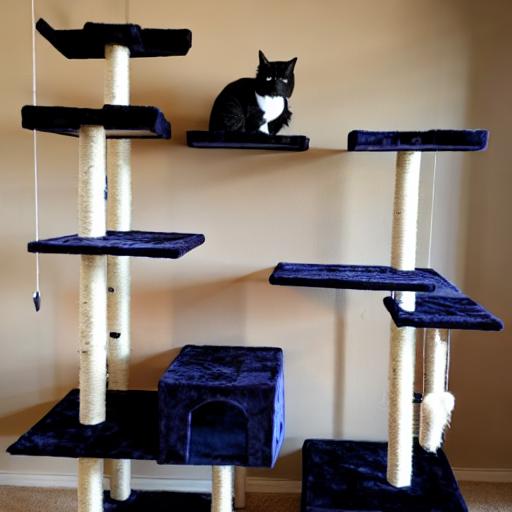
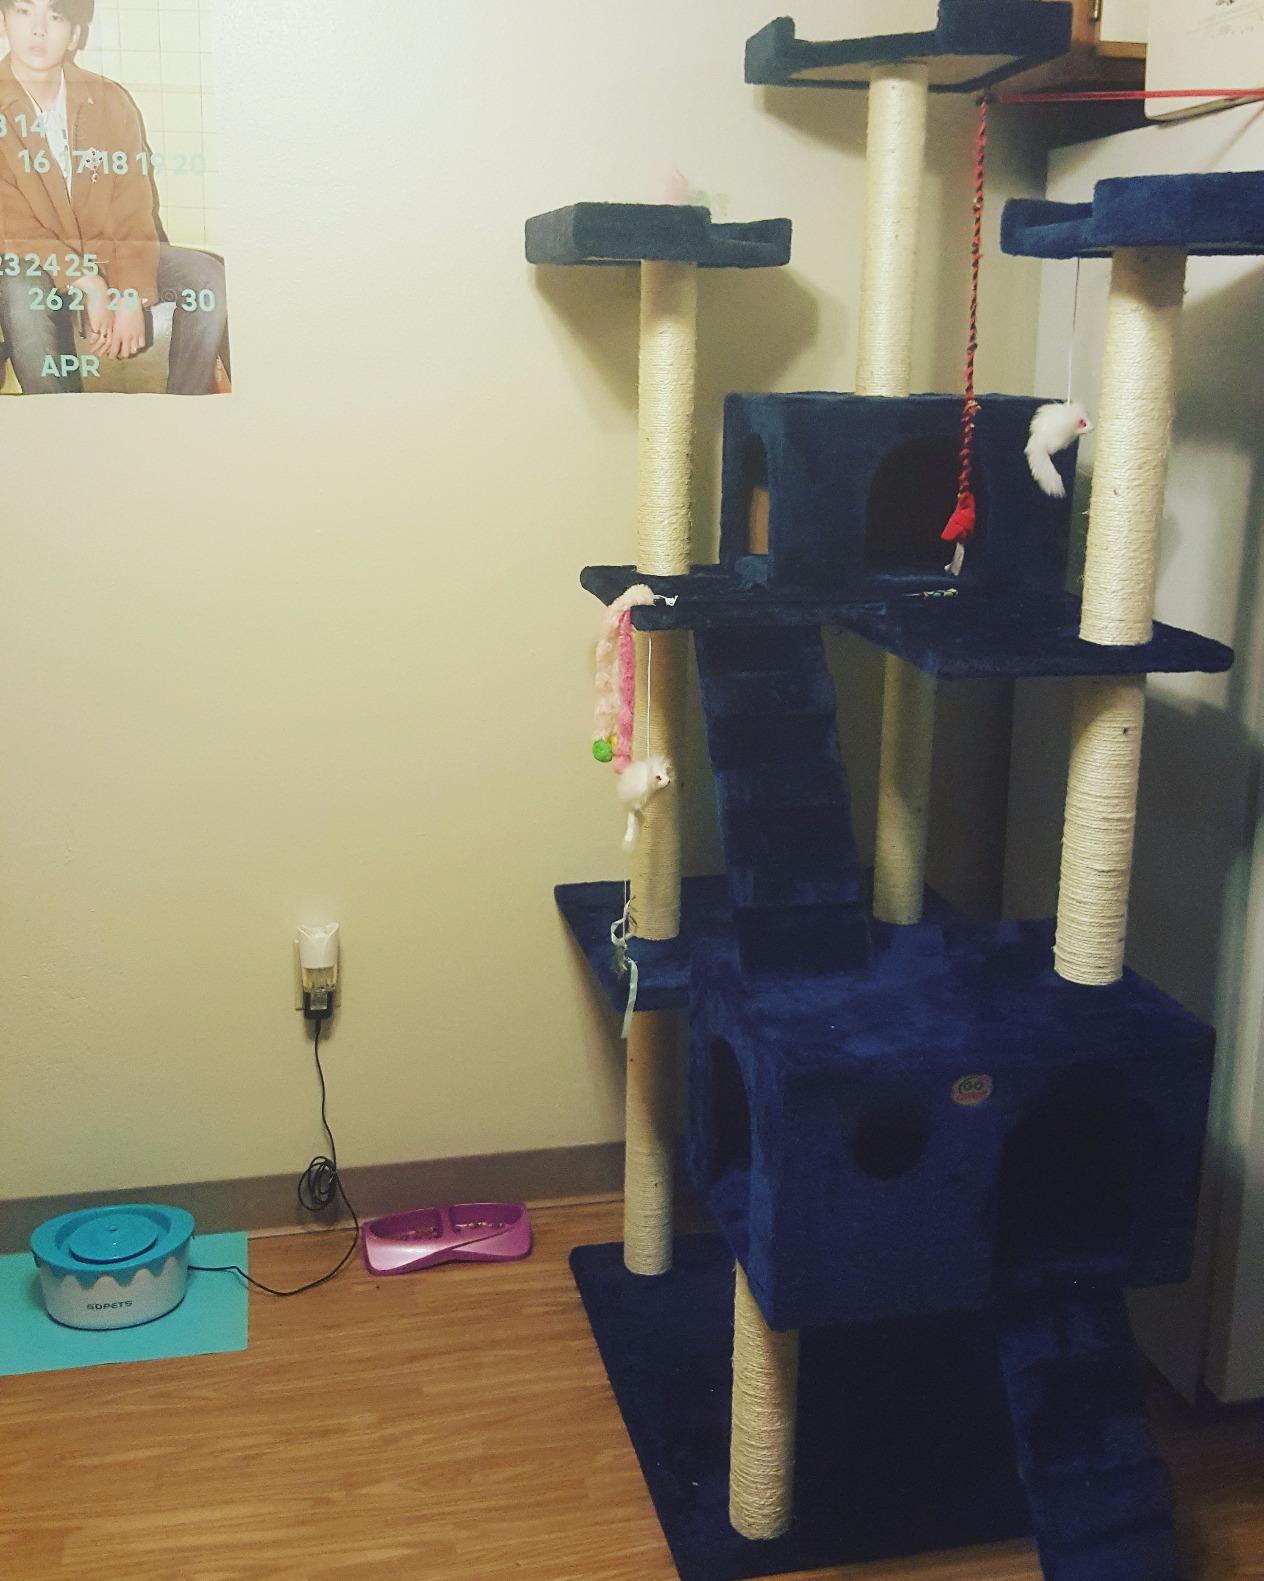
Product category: items_cat tree
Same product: no